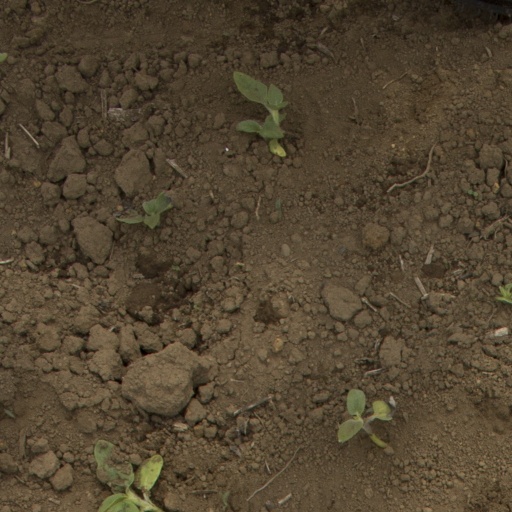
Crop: Jerusalem artichoke